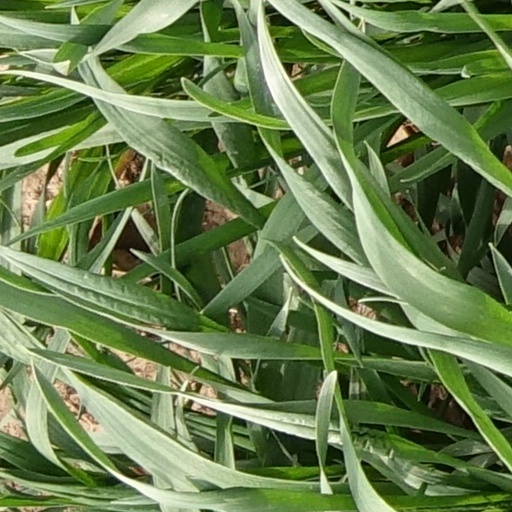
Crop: wheat